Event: Typhoon Ruby
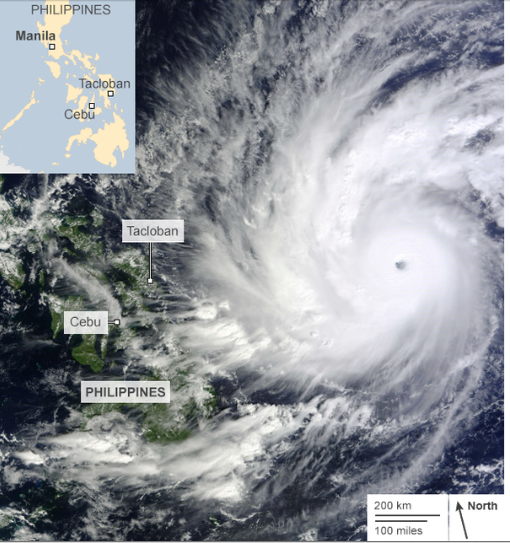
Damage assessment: no_damage